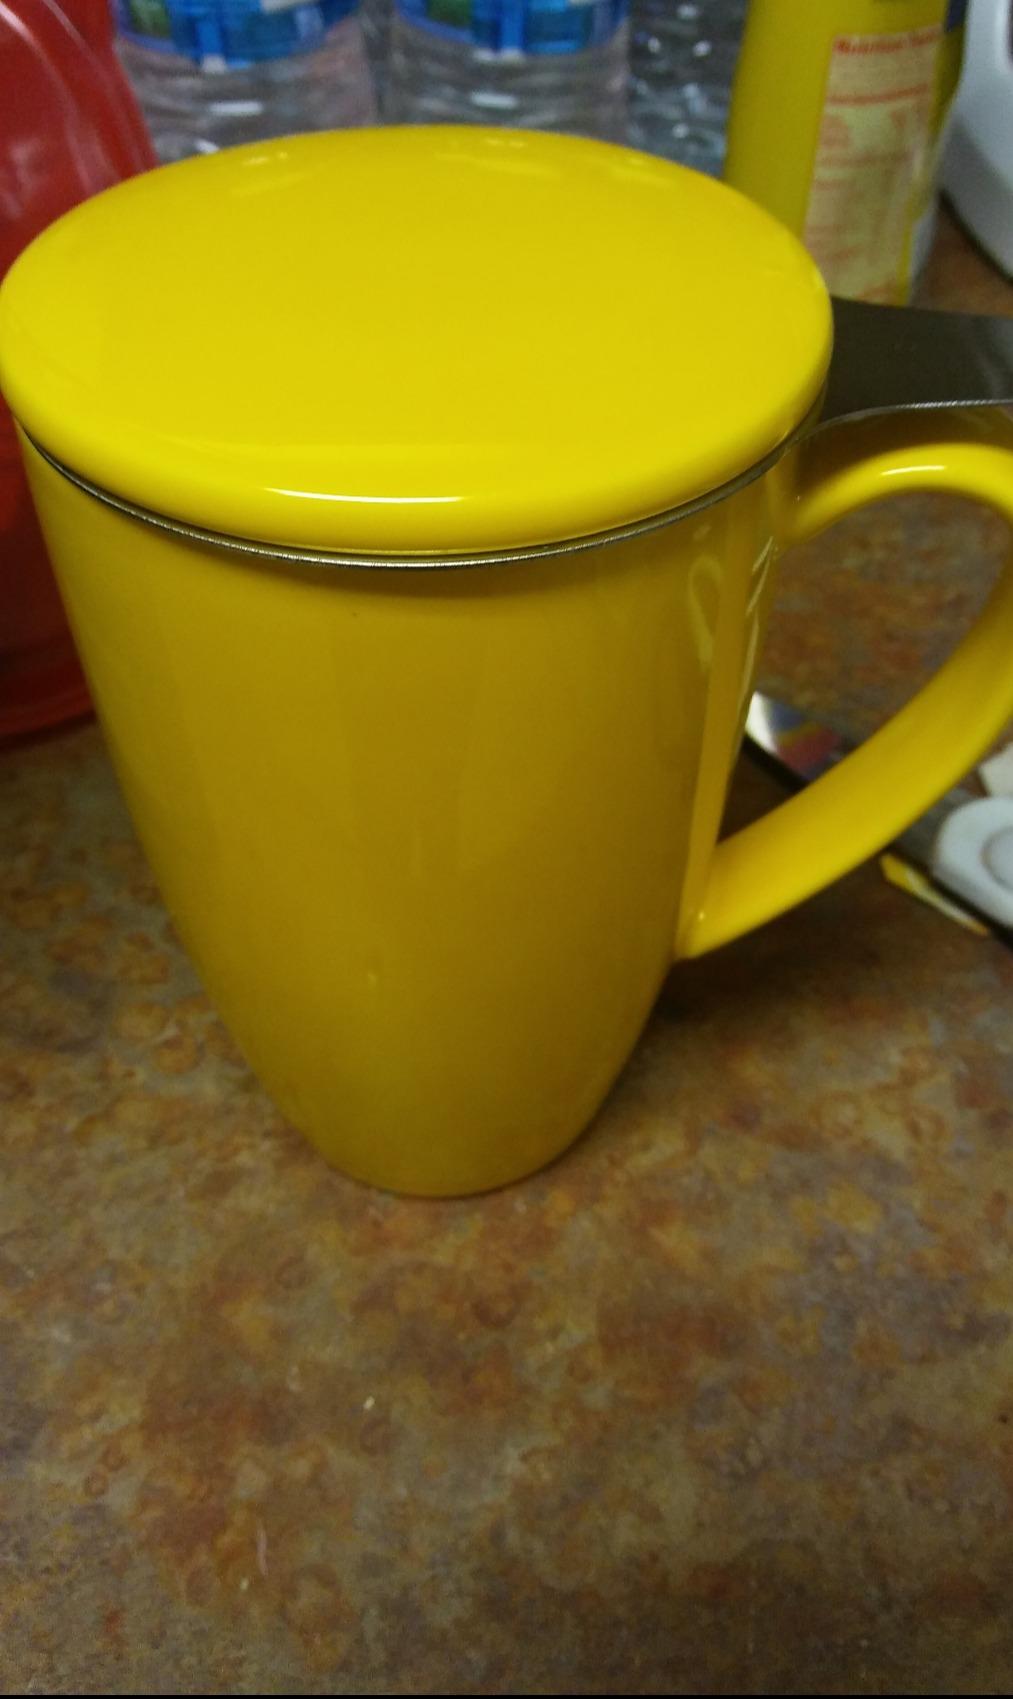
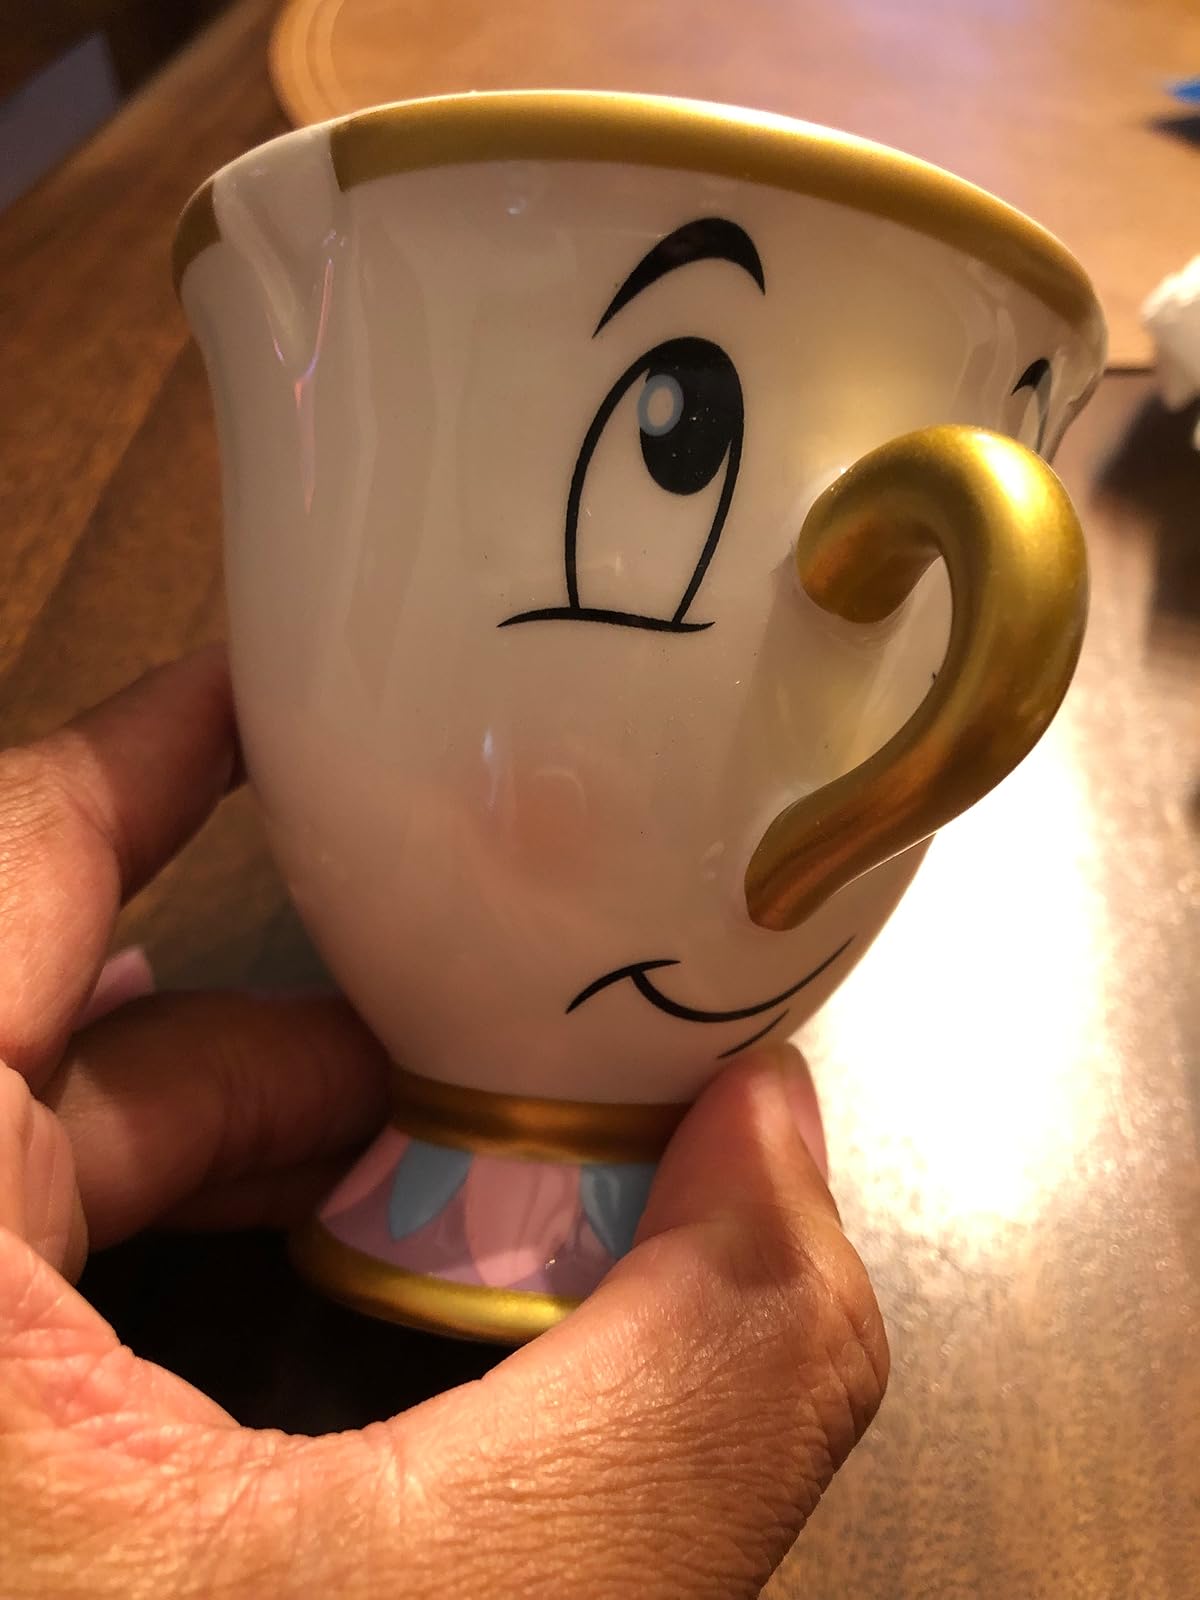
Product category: items_mug
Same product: no